RSPB Minsmere

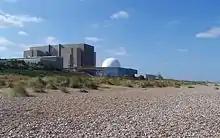
Nuclear power station next to shingle beach. A large factory-like concrete building with a prominent white dome in front.

The Suffolk coast has been subject to incursions from the sea for centuries, particularly notable events being the loss to the sea of most of the once-important town of Dunwich, next to Minsmere, in a series of storms in 1286, 1328 and 1347, and the 1953 storm which caused flooding and destruction in much of eastern England.